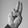
ASL letter: U